Describe the emotion expressed in this image:  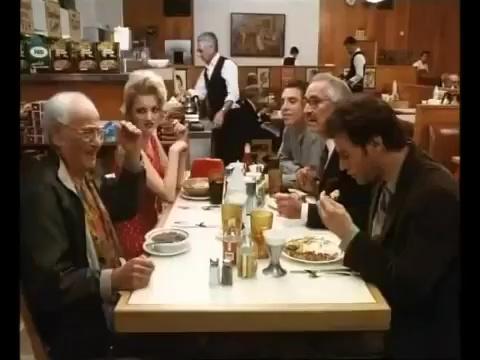
This person displays Fear, valence and arousal with low intensity.